Tim Robbins filmography

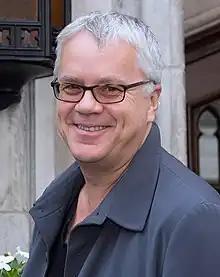
Robbins attending the Toronto International Film Festival in September 2012

American actor and filmmaker Tim Robbins started his acting career in 1982 with a few episodes on the medical drama series "St. Elsewhere". His film debut was in the 1984 action film "Toy Soldiers". He had a key role in "Fraternity Vacation" (1985) and a minor role in "Top Gun" (1986) before co-starring in the 1988 romantic comedy sports film "Bull Durham" with Kevin Costner. He went on to star in the films "Erik the Viking" with Mickey Rooney (1989), "Jacob's Ladder" with Elizabeth Peña (1990), "Cadillac Man" with Robin Williams (also 1990), and "The Player" with Greta Scacchi (1992). In 1994, he portrayed Andy Dufresne in "The Shawshank Redemption" with Morgan Freeman. To prepare for his role, he spent time in solitary confinement. He also appeared in the 2000 comedy film "High Fidelity" with John Cusack. In 2003, he co-starred in Clint Eastwood's neo-noir crime drama film "Mystic River" with Sean Penn. For that role, he won the Academy Award for Best Supporting Actor and Golden Globe Award for Best Supporting Actor – Motion Picture.